History of the Jews in Freiburg im Breisgau

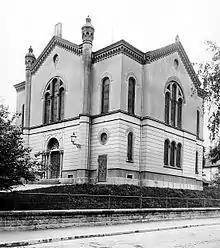
Former Old Freiburg Synagogue ca. 1869/78 which was destroyed on 10 November 1938 during Kristallnacht

From as early as 1310, the Counts of Freiburg had acquired the lucrative Schutzjude from the Emperor, but the taxes paid were not enough for them, meaning that Count Konrad II had amassed 400 silver marks in debts in 1326. Probably because of this dependence, Konrad, alongside his co-ruling son Friedrich, issued a comprehensive writ of protection for the city's inhabitants on 12 October 1338 "in order to avert damages from the Counts".